William Terriss

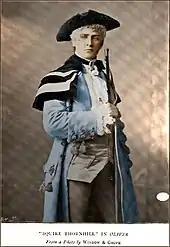
Terriss, in 18th-century costume, holding a rifle

Terriss was the third and youngest son of George Herbert Lewin, a barrister, and his wife Mary "née" Friend. He was born in St John's Wood, London. His brother Thomas Herbert Lewin became a British administrator in India. Terriss was educated at Christ's Hospital and Bruce Castle School, Tottenham, where he was a friend of J. Comyns Carr and Frederick Selous. Carr later wrote of Terriss's school days that "if he gained but little learning, he at any rate acquired a perfect mastery in the art of tree-climbing". Terriss then studied at Windermere College and Jesus College, Oxford, without taking a degree. He loved the adventurous, outdoor life. He married Isabel Lewis (stage name Amy Fellowes) in 1870 and had a daughter, Ellaline, who became a well known actress in Edwardian musical comedy, often appearing with her husband, the actor-manager Seymour Hicks. He also had two sons, William and Tom, who became an actor and later a well known film director. His aunt and uncle were the writer Harriet Lewin and the historian George Grote.